Giulio Mancinelli

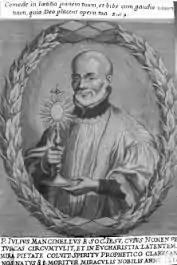
1677 painting of Giulio Mancinelli published in "Vita magni servi Dei P. Julii Mancinelli"

Giulio Mancinelli (1537-1618) was 16th and 17th century Jesuit missionary. In 1583 he founded Jesuit mission in Ottoman held Istanbul.